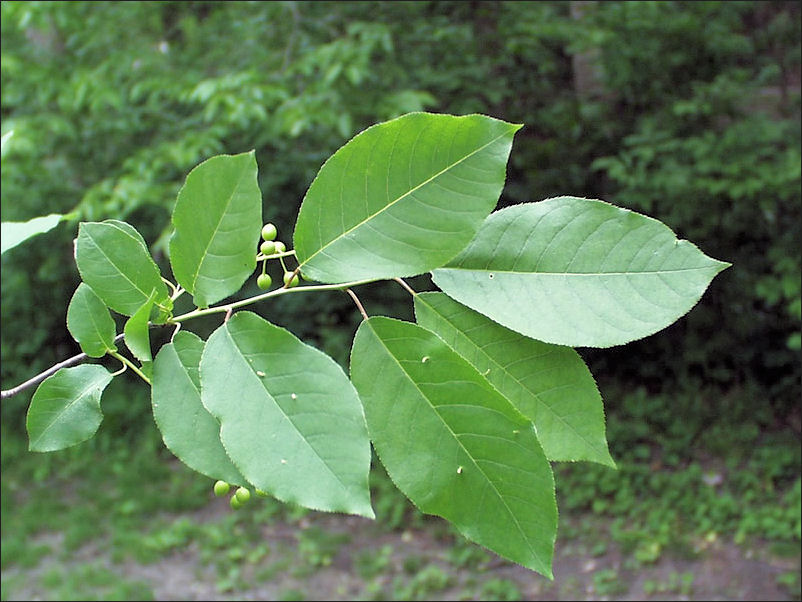
Labels: Cherry leaf, Cherry leaf, Cherry leaf, Cherry leaf, Cherry leaf, Cherry leaf, Cherry leaf, Cherry leaf, Cherry leaf